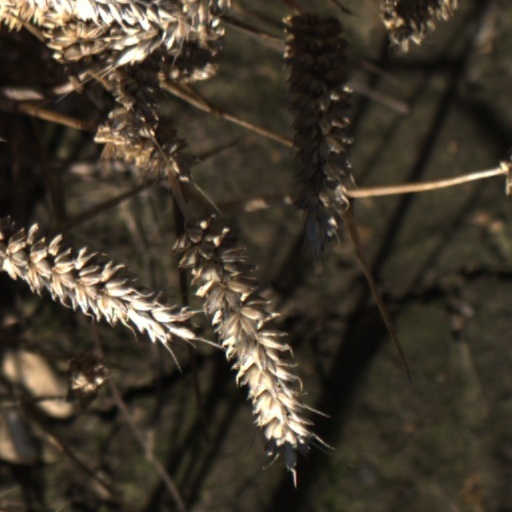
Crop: wheat